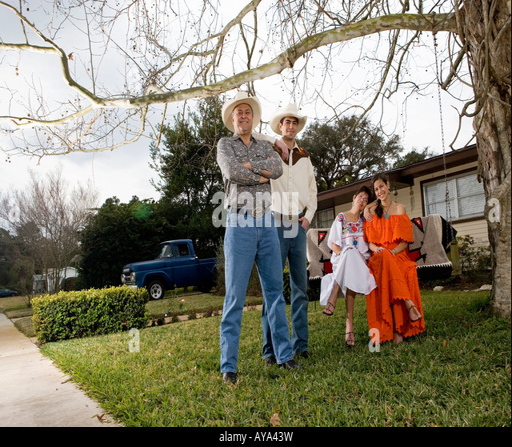
portrait of a family with adult children in front yard of house